Describe the emotion expressed in this image:  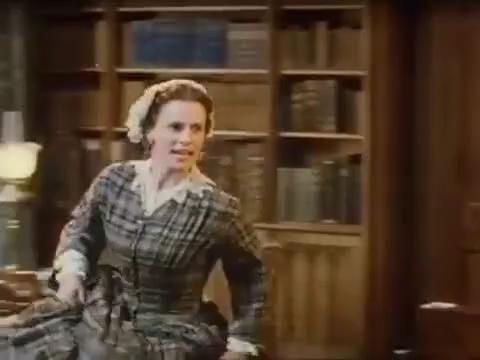
This person displays Pain, valence and arousal with low intensity.